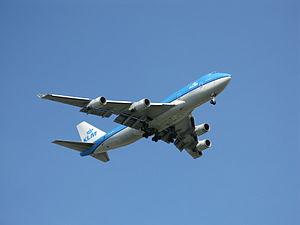
Un Boeing 747-400 de la compagnie KLM, immatriculé PH-BFR, en approche finale pour la piste 24R de l'aéroport international Montréal-Trudeau (YUL/CYUL).